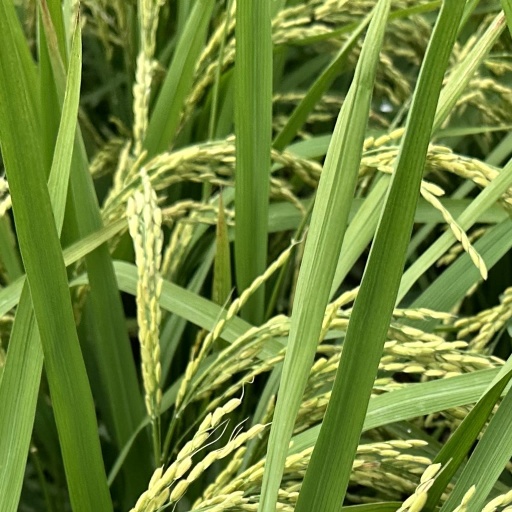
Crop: rice